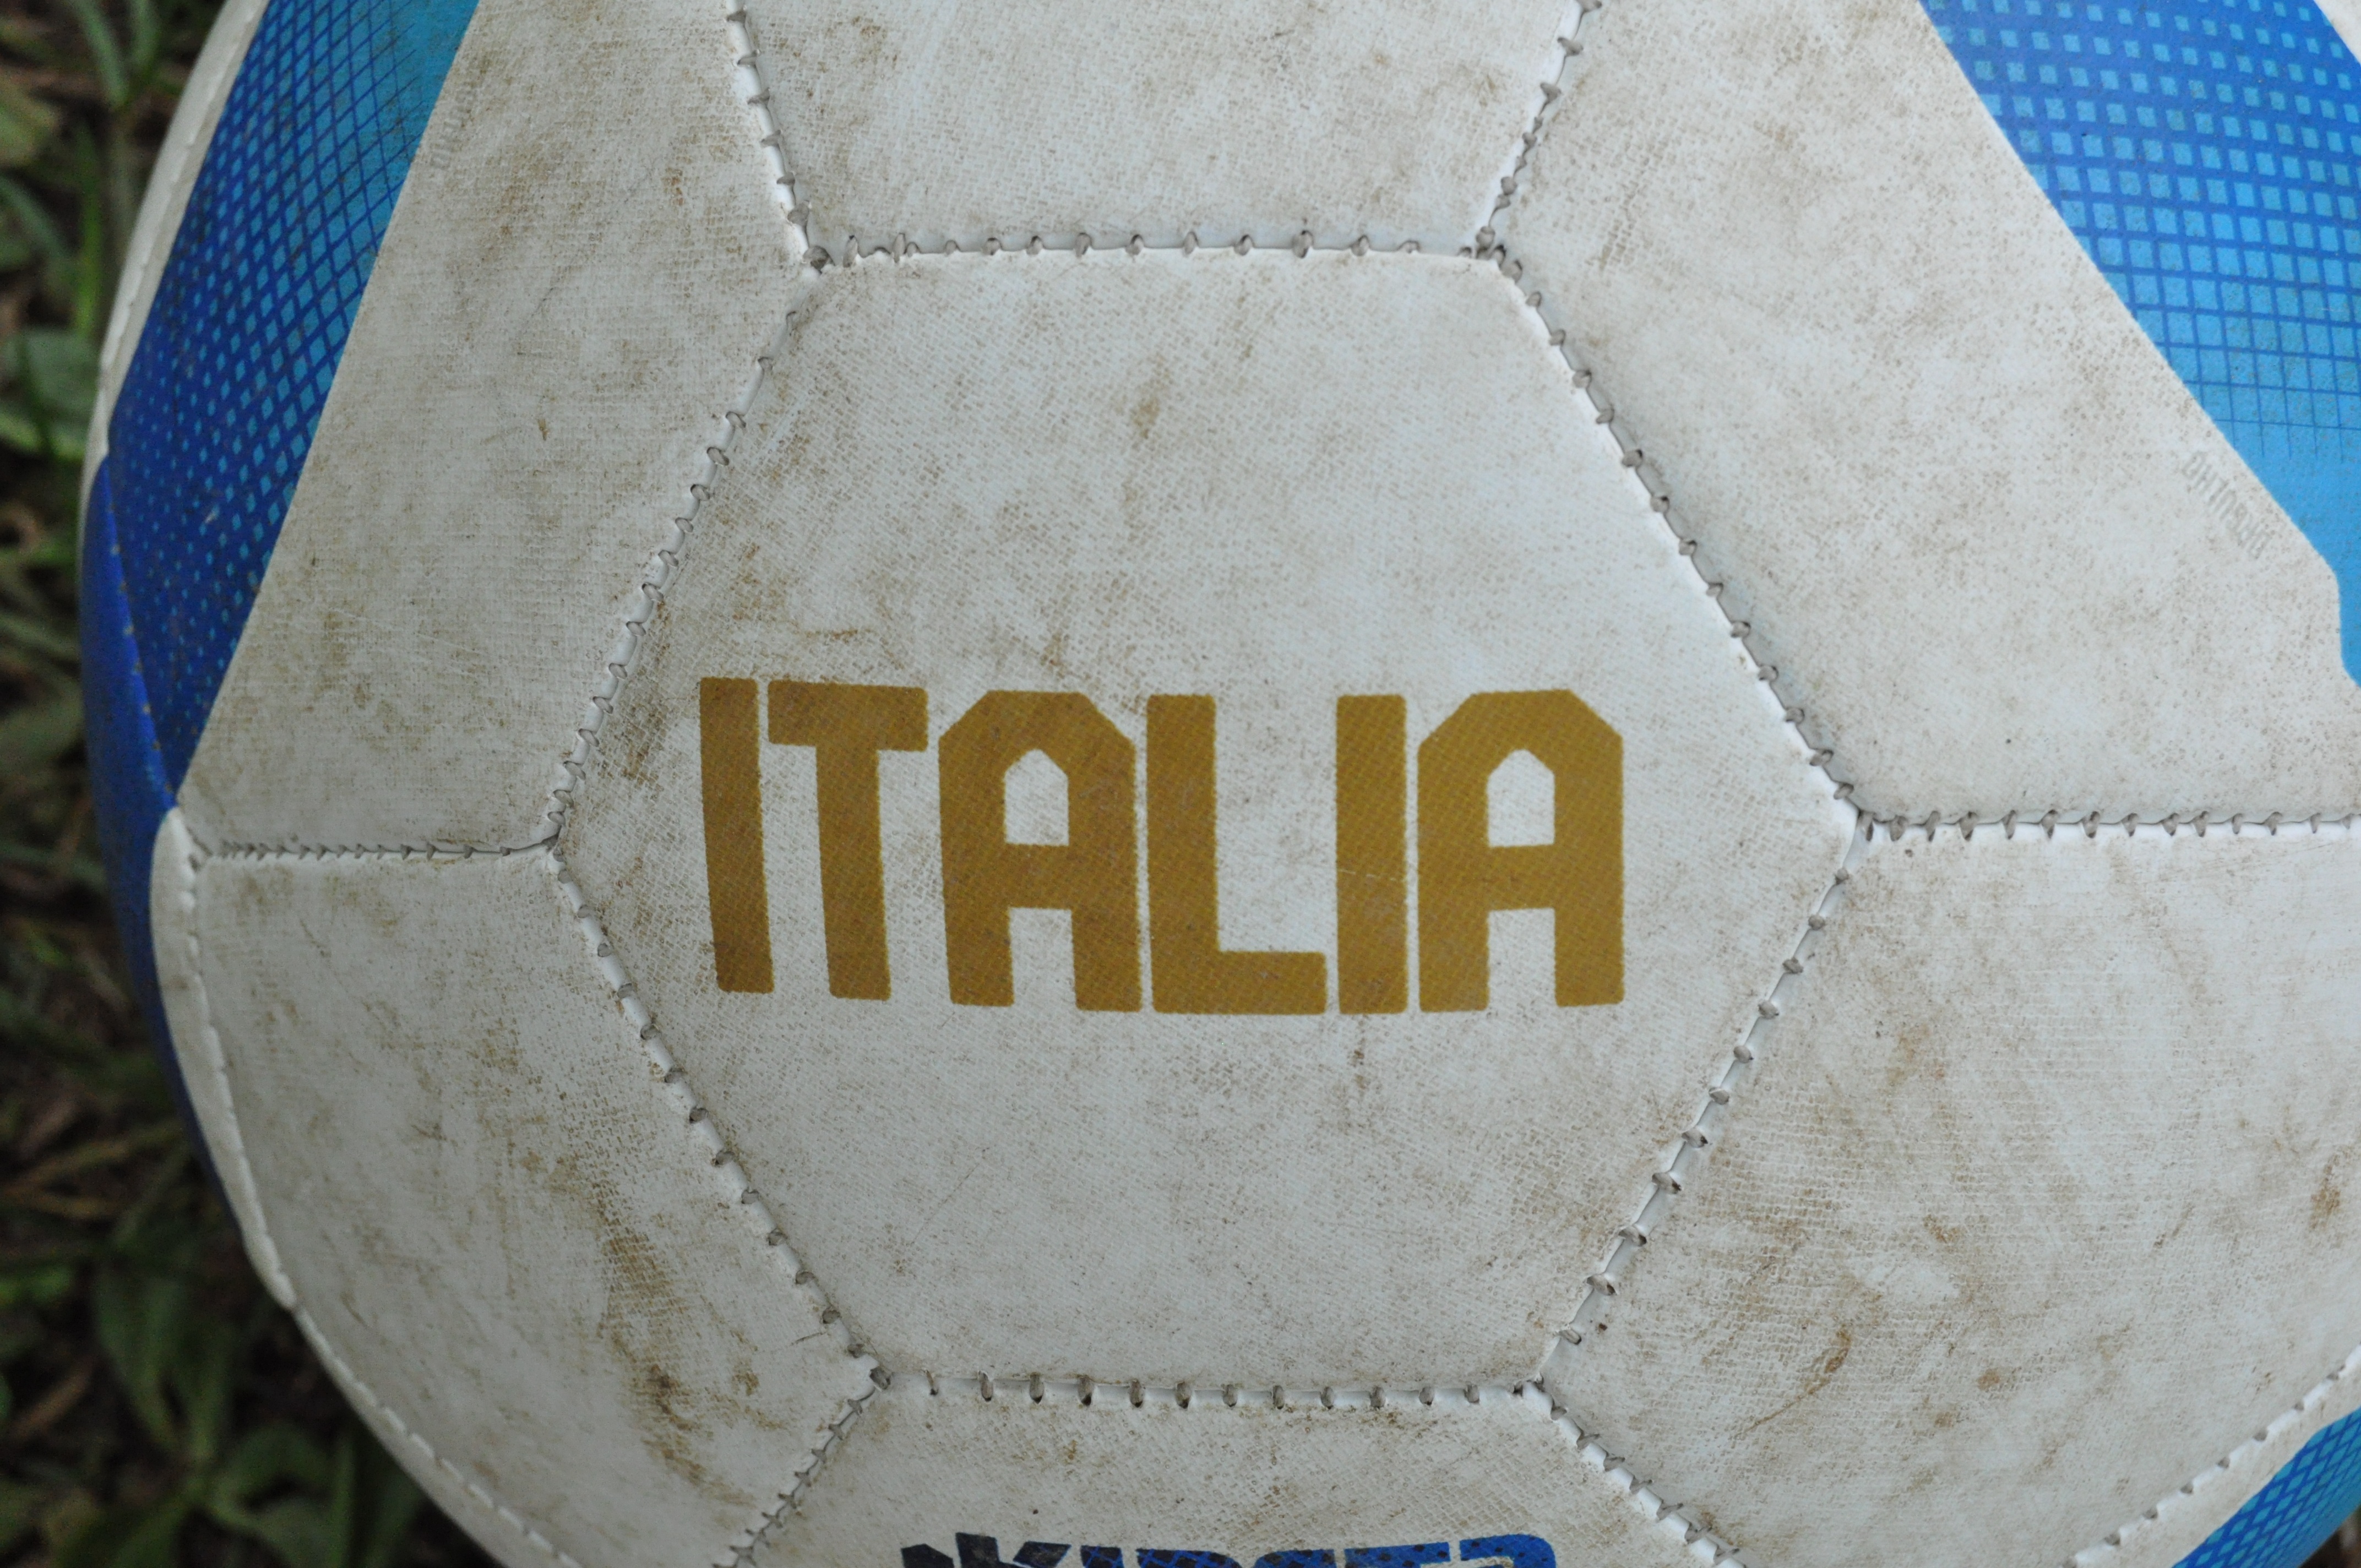
italy, football, textile, art, net, ball